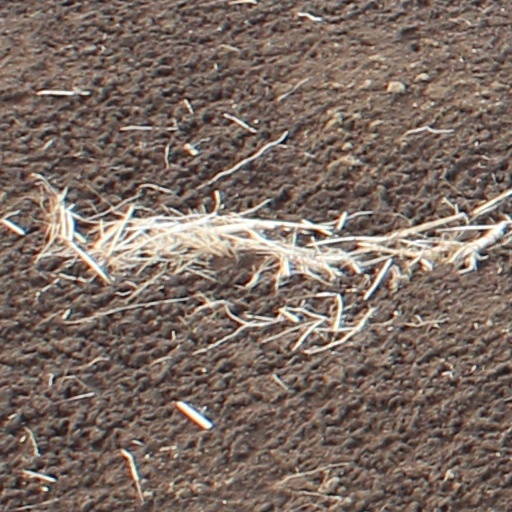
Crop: wheat